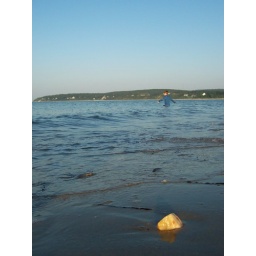
boy in blue